Ball Ground, Georgia

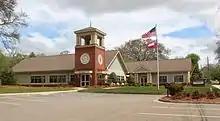
Ball Ground City Hall

Since the incorporation of the town in 1883, the city has been managed by a mayor and city council consisting of five council-members, which meet on the second Thursday of each month. The city government also consists of a city clerk, city attorney, and a city manager.